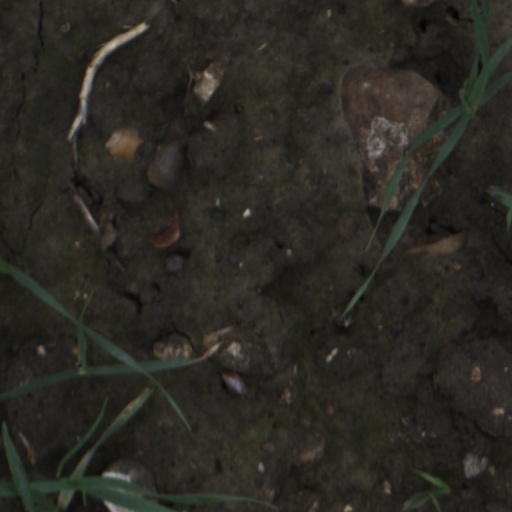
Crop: wheat